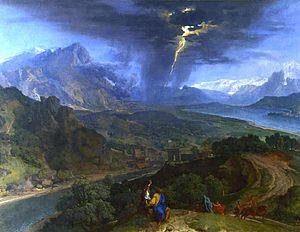
1675 est une année commune commençant un mardi.